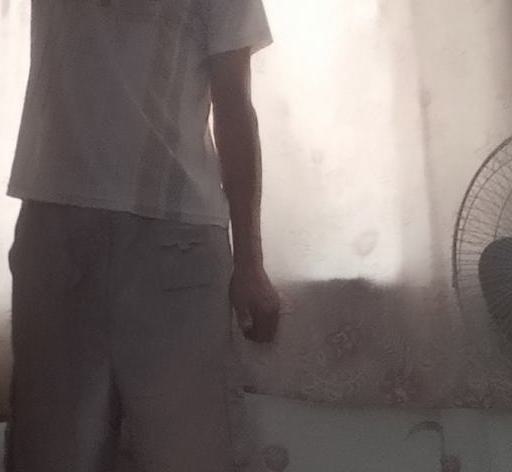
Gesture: no_gesture